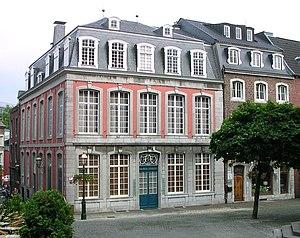
L'architecture baroque mosan, connue également sous le nom d'architecture dans la principauté de Liège, est une forme d'architecture baroque qui s'est développée aux XVIIᵉ et XVIIIᵉ siècles dans la principauté de Liège, autour d'Aix-la-Chapelle et de Maastricht. Cette région est le Pays mosan. Le baroque mosan s'apparente au baroque des Pays-Bas méridionaux et occupe donc une position intermédiaire entre le stricte classicisme néerlandais et le plus exubérant classicisme français. L'influence du baroque allemand est particulièrement visible dans la région d'Aix-la-Chapelle. Ce style d’architecture est l'un des domaines de la période baroque dans la Principauté de Liège, qui au-delà de l'architecture, fut une période prospère pour les arts appliqués.
Le musée Couven est un musée situé à Aix-la-Chapelle en Rhénanie-du-Nord-Westphalie. Il présente sur trois étages le style de vie de la bourgeoisie d'Aix-la-Chapelle et des environs au XVIIIᵉ et au début du XIXᵉ siècle, ainsi que des expositions temporaires. Le musée Couven tire son nom des architectes baroques originaires de Aix-la-Chapelle Johann Joseph Couven et Jakob Couven. Il est fondé en 1929 et sis dans la Haus Fey, qui est détruite pendant la Seconde Guerre mondiale. Il ouvre à nouveau ses portes en 1958 dans la Haus Monheim sur la place Hühnermarkt d'Aix-la-Chapelle.